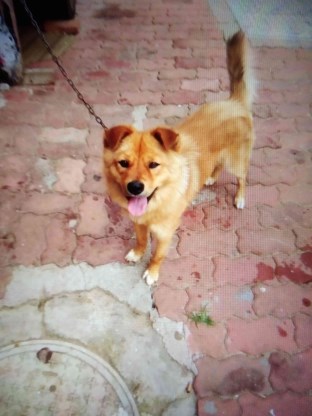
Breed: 3336-n000121-chinese_rural_dog